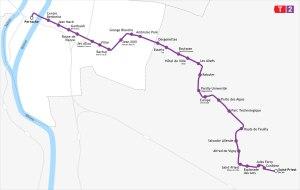
La ligne 2 du tramway de Lyon, plus simplement nommée T2, est une ligne de tramway de la métropole de Lyon exploitée par Keolis Lyon qui est mise en service le 2 janvier 2001 entre les stations Perrache et Porte des Alpes.